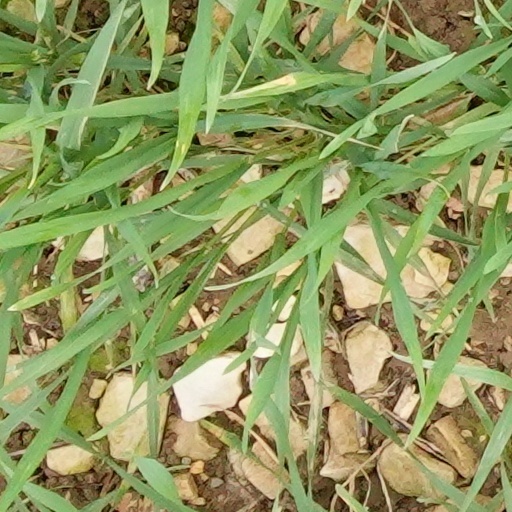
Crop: wheat